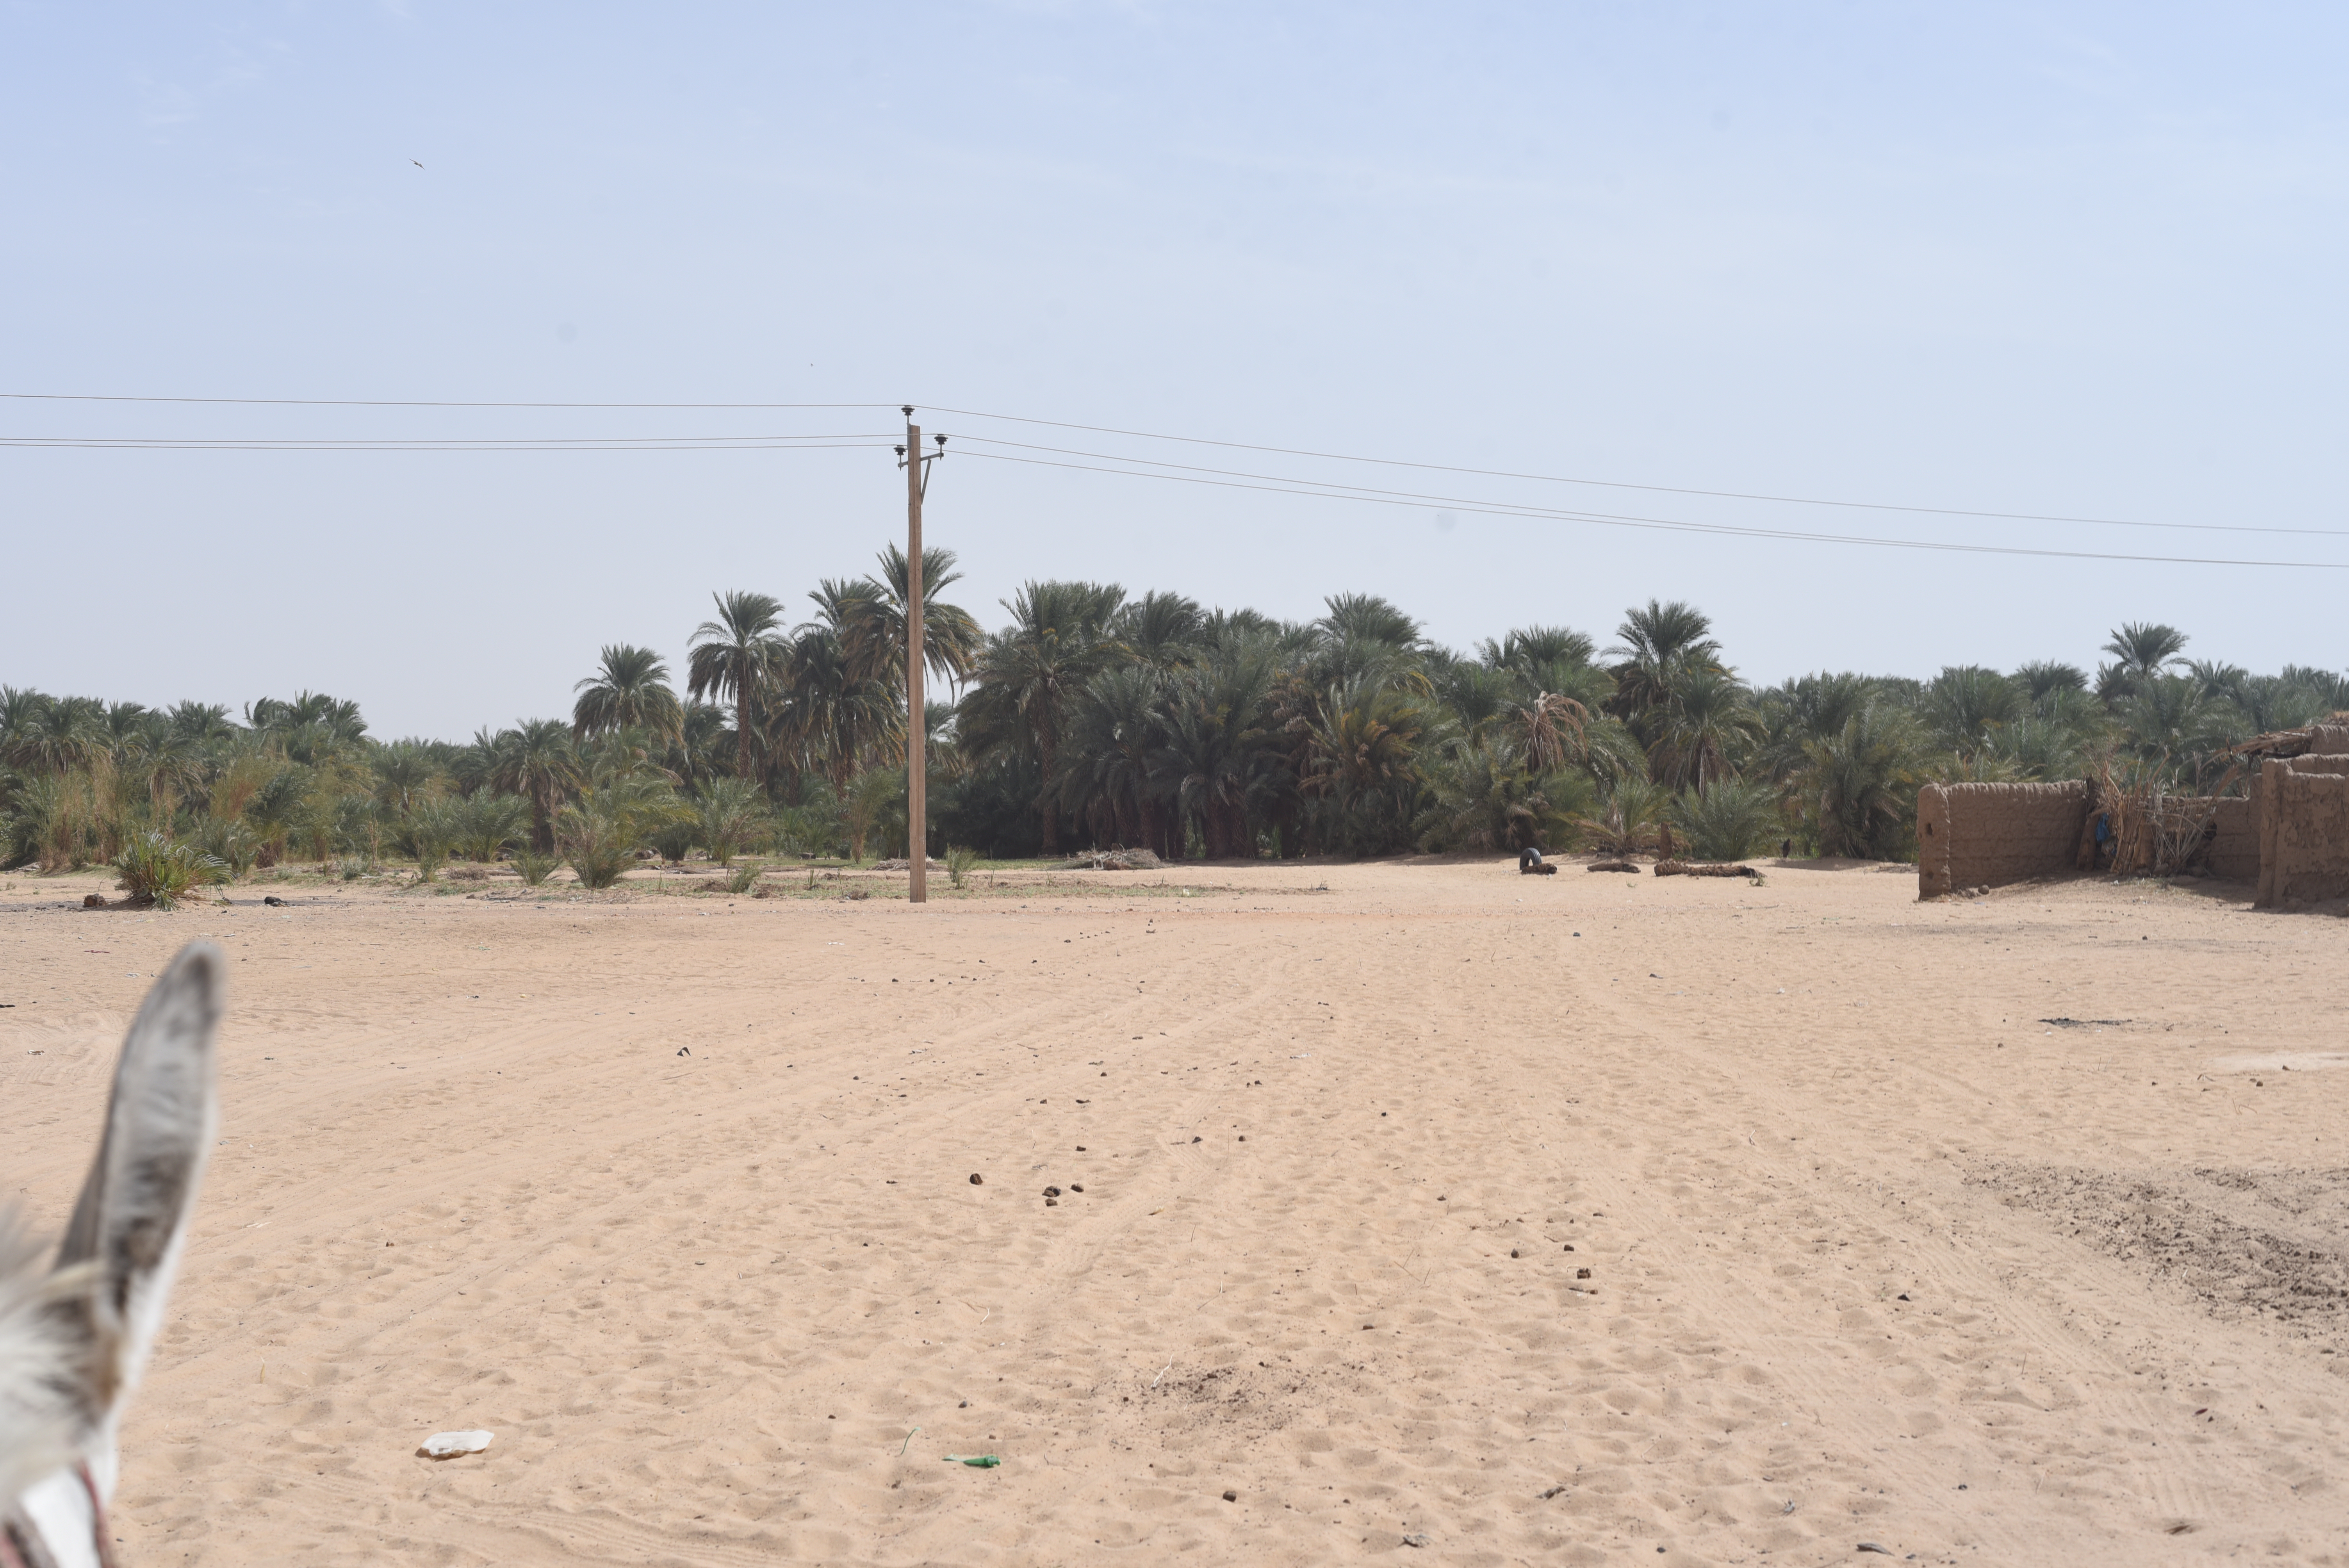
الوصف بالفصحى: أشجار نخيل قائمة وسط بيئة صحراوية داخل قرية هادئة.
الوصف بالعامية السودانية: نخيل واقف ساكت نص أرض صحراوية في قرية هادية.
التصنيف: Nature & Landscape
التصنيف الفرعي: Desert landscapes